Stefan Ossowiecki

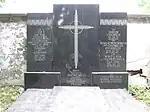
Ossowiecki's cenotaph, Warsaw

In the 1920s many experiments were performed in which Ossowiecki allegedly demonstrated clairvoyance (the ability to see objects in sealed containers) and astral projection (the ability to travel outside the body). Nobel laureate Charles Richet would write in his book "Our Sixth Sense": "If any doubt concerning the sixth sense remains ... this doubt will be dissipated by the sum total of the experiments made by Geley, by myself, and by others with Stefan Ossowiecki."